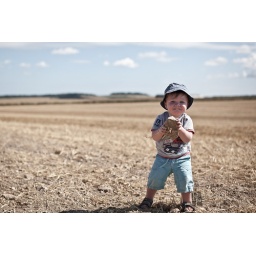
He picked this massive great rock up in the freshly ploughed field of wheat at Tarrant Rushton airfield. Hmmm.